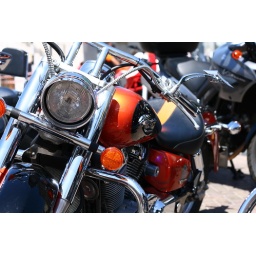
Nice bike in orange and black. Gibraltar Bike Show 2008